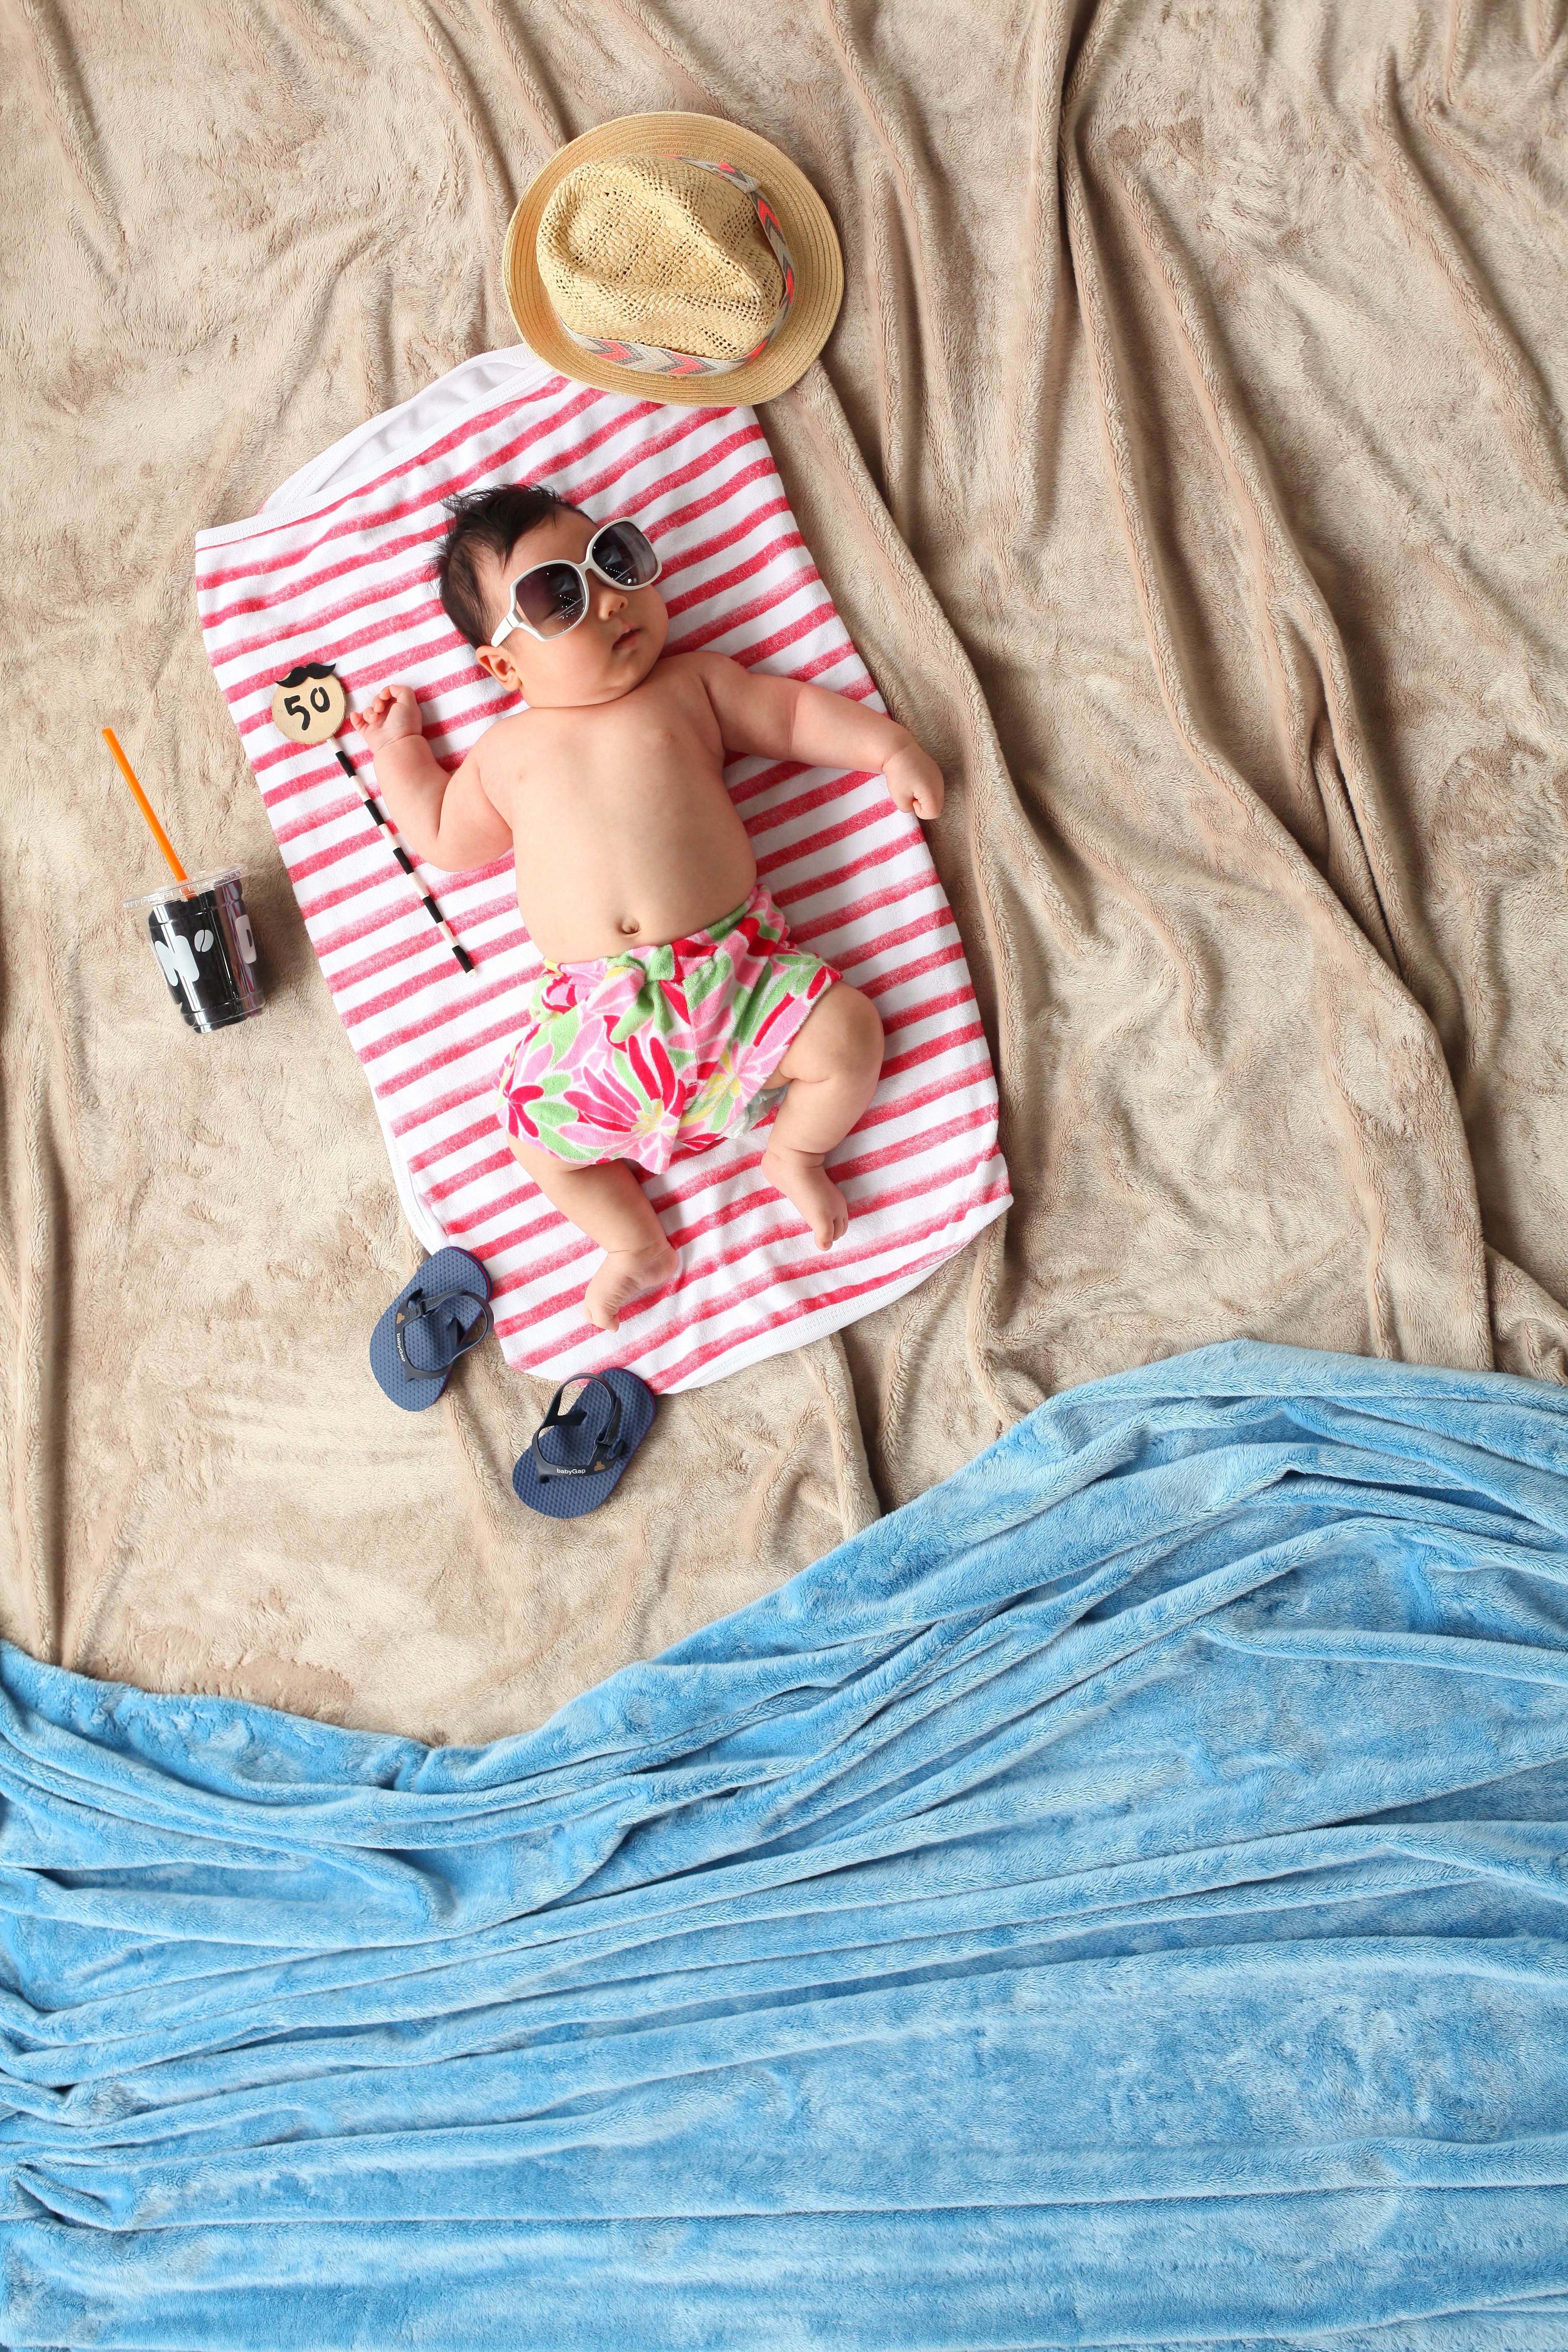
beach, cute, summer, leg, spring, fashion, blue, clothing, baby, children, dress, little, beauty, strange, 50 days, it is comfortably, photo shoot